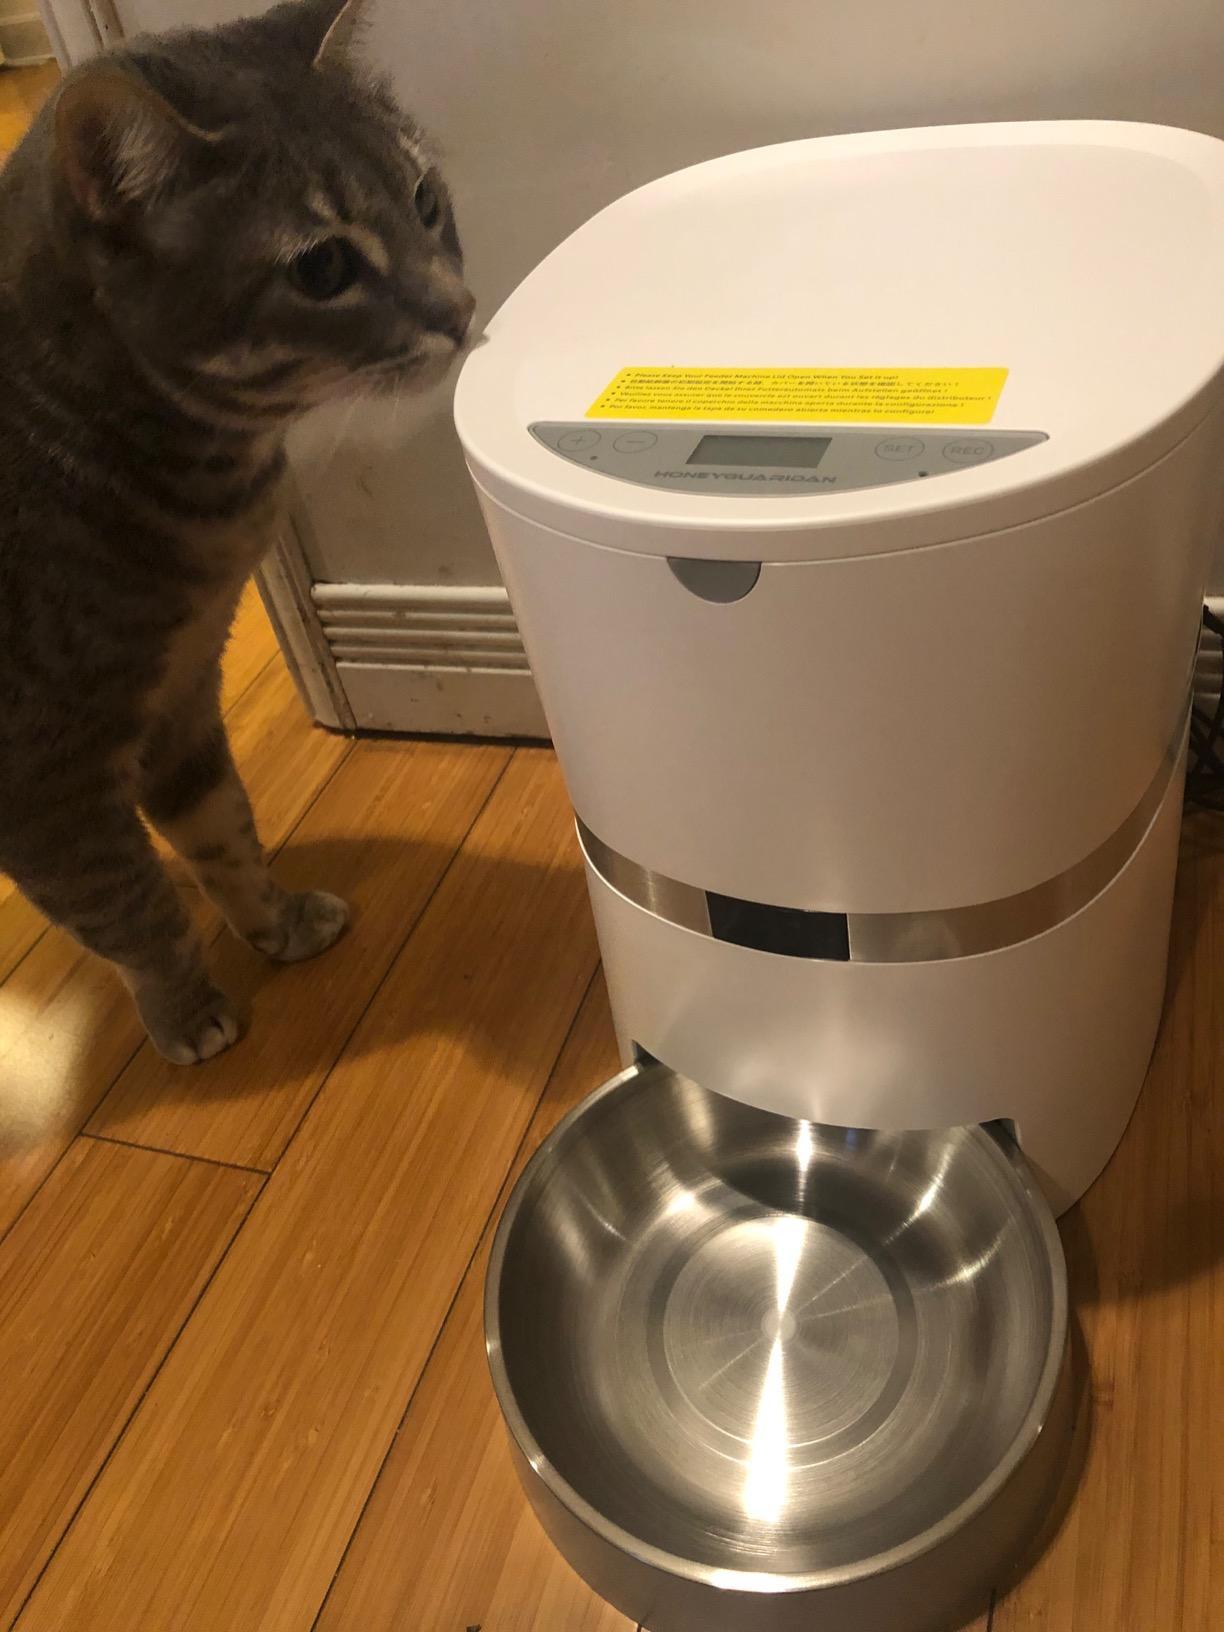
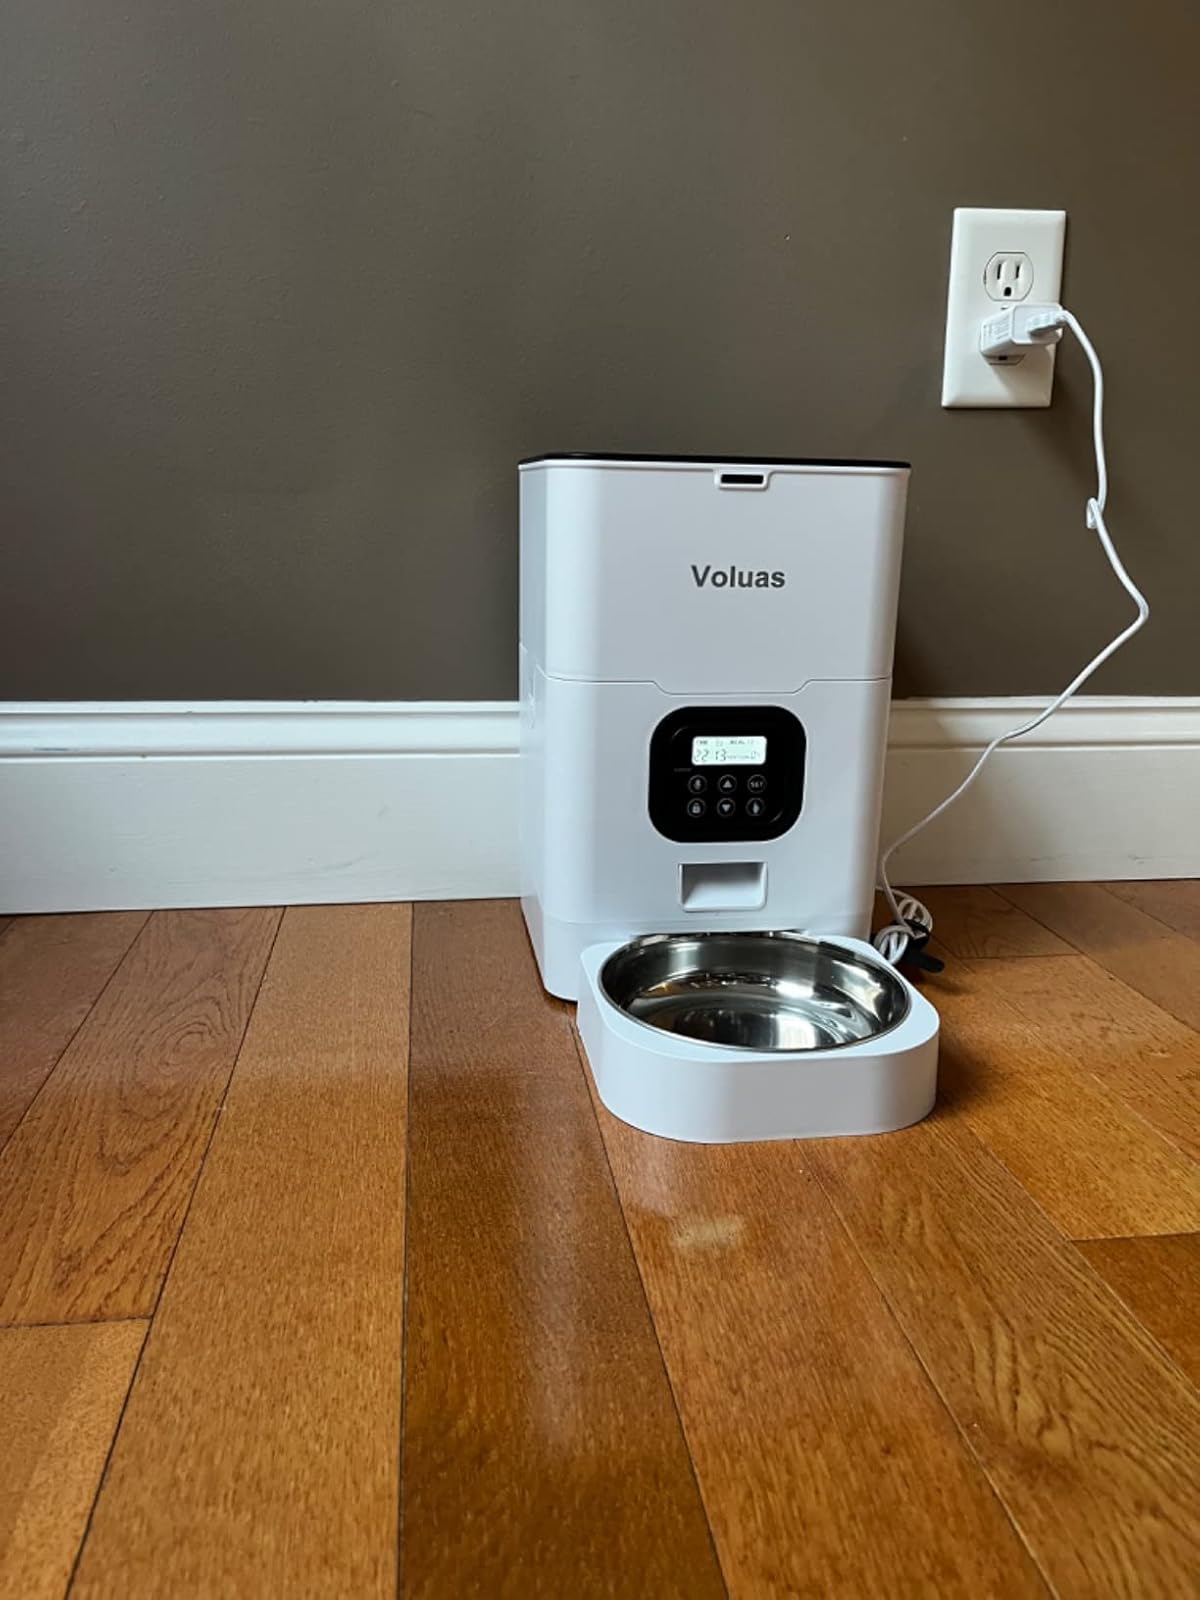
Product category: items_feeder
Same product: no